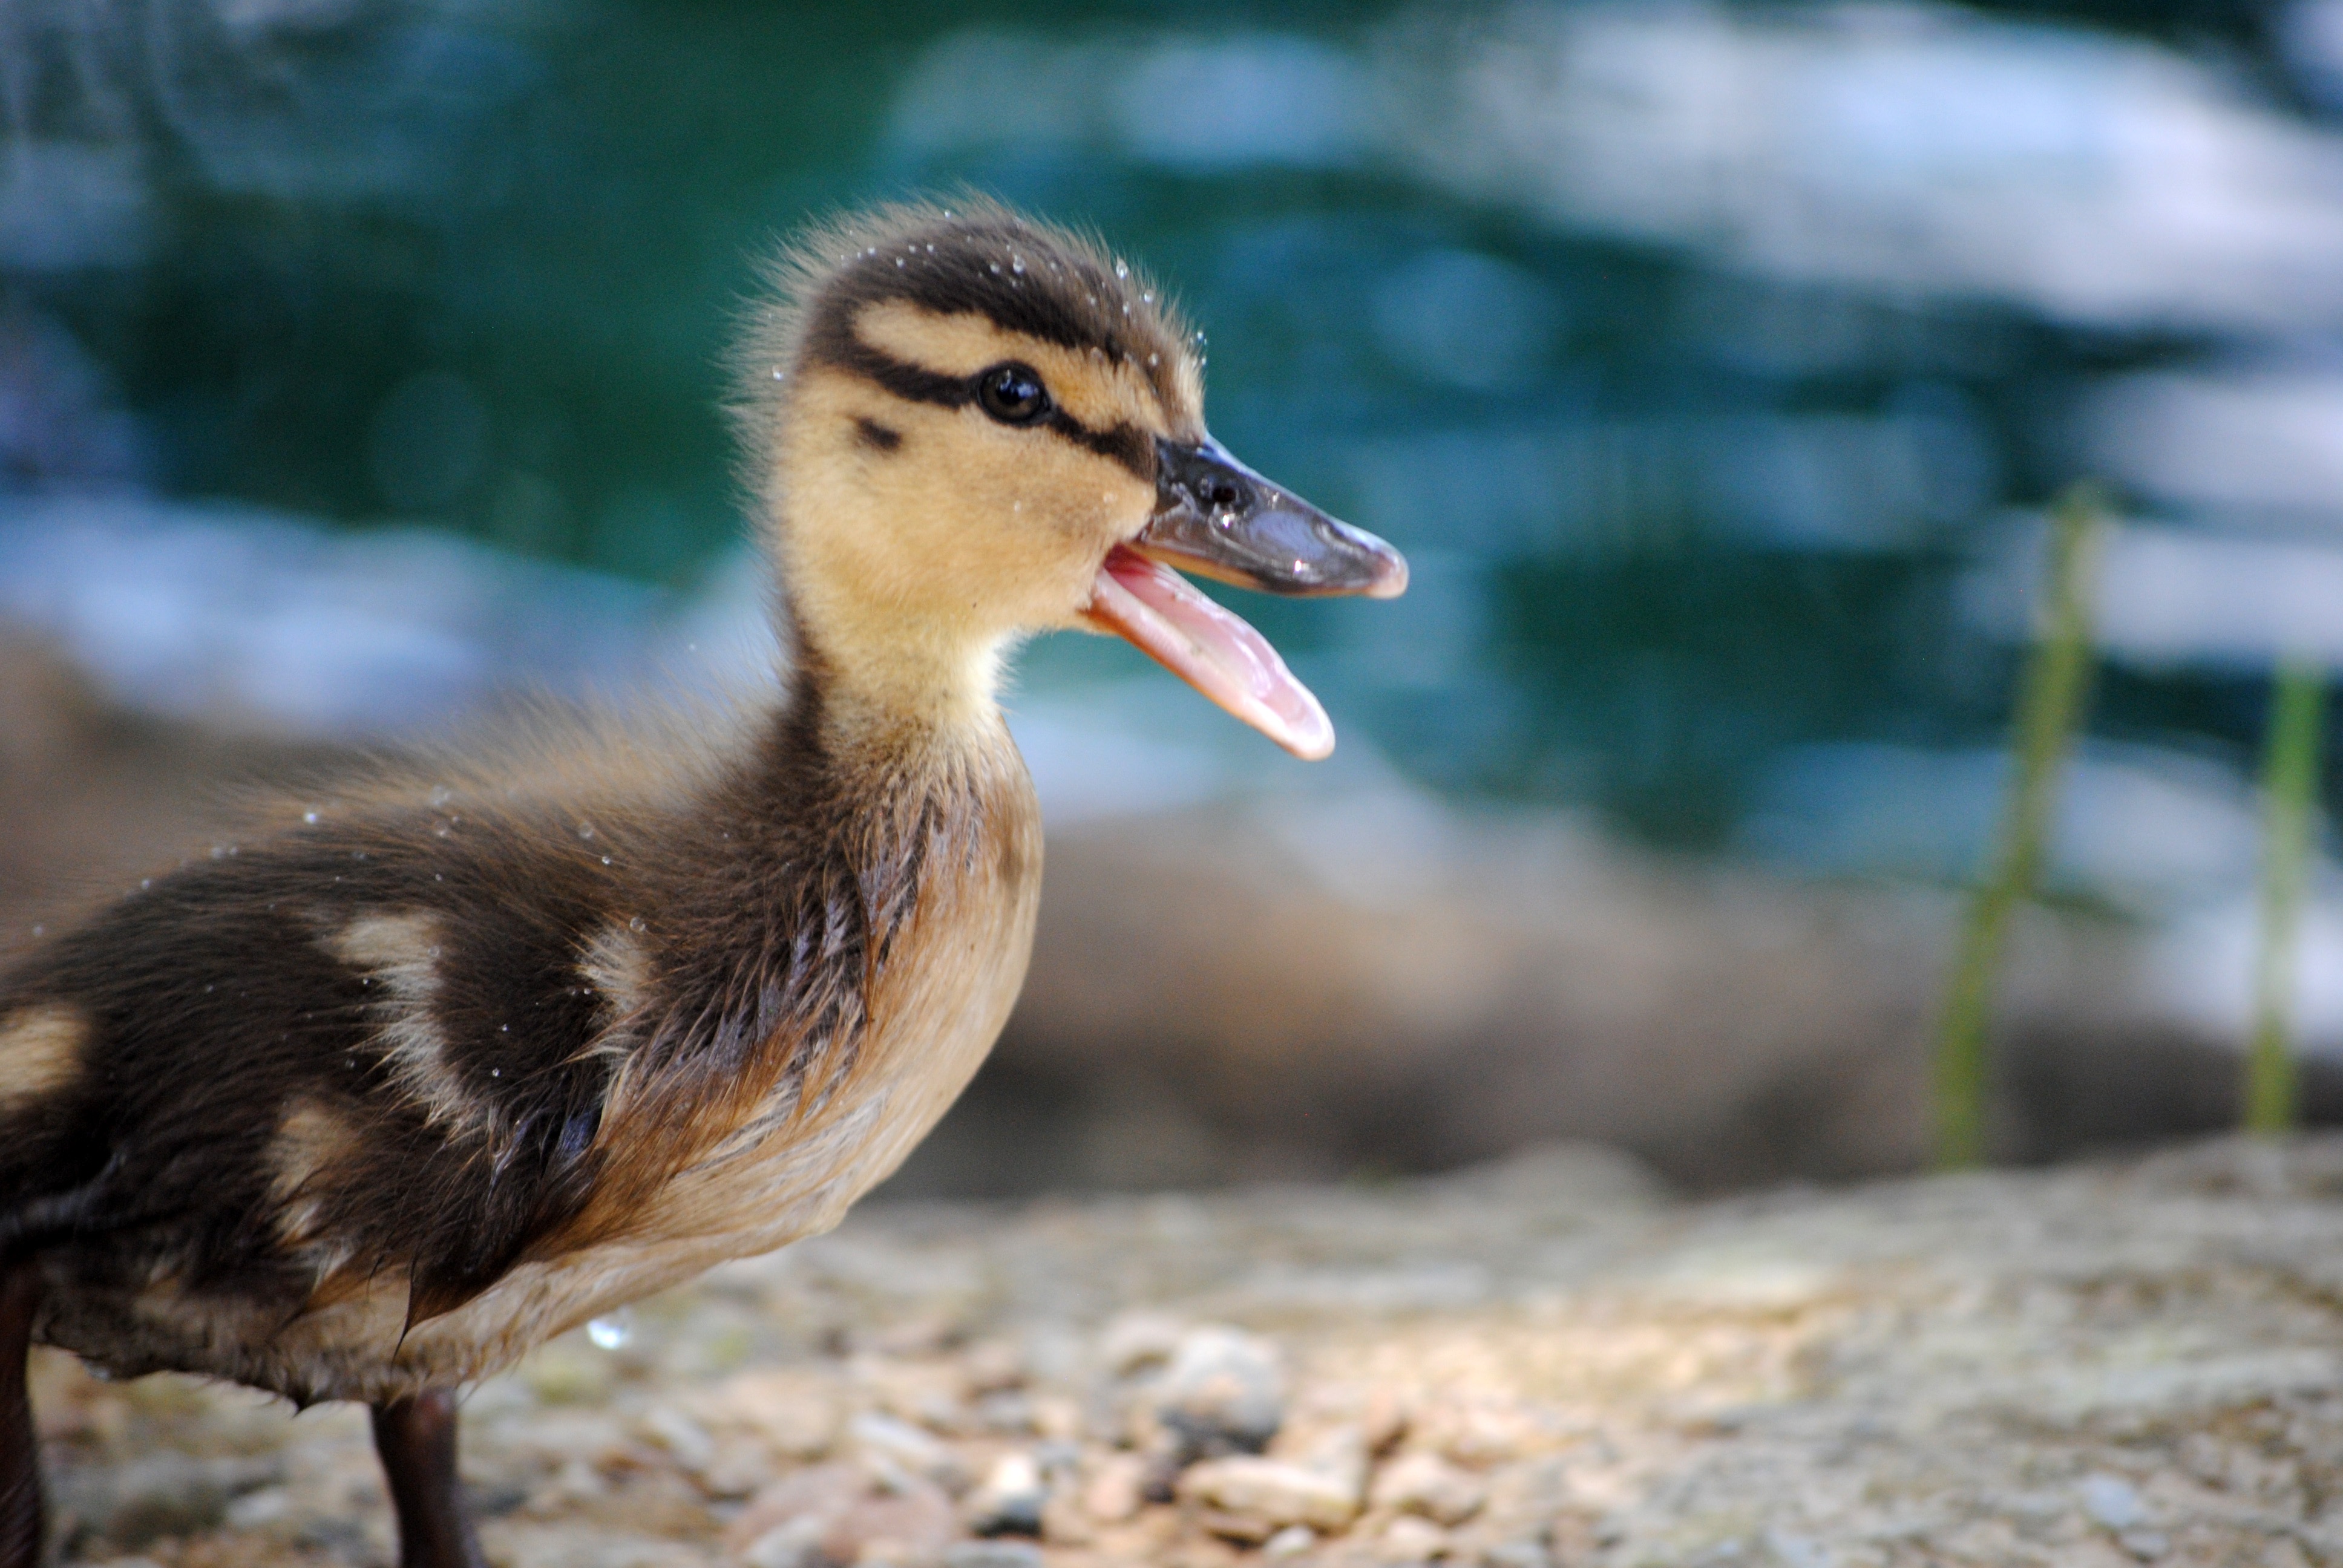
nature, bird, animal, cute, wildlife, zoo, young, spring, beak, baby, fauna, duck, duckling, vertebrate, easter, waterfowl, water bird, mallard, ducky, baby duck, ducks geese and swans